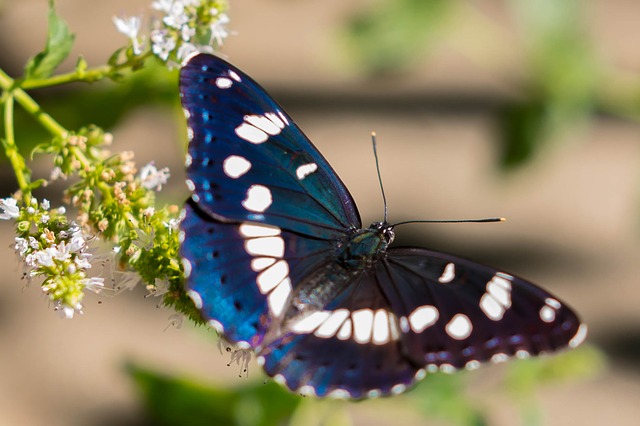
Label: butterfly